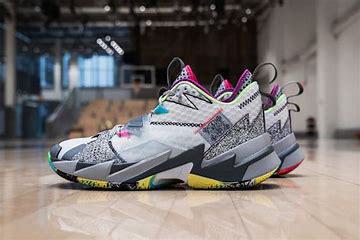
Brand: Jordan
Model: Why Not ZER0 3